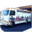
Label: truck